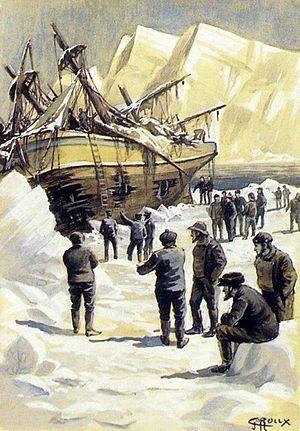
Jules Verne: ""Les Histoires de Jean-Marie Cabidoulin"" (1901), dessins par George Roux. This file was uploaded with Commonist."